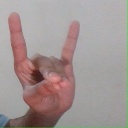
अक्षर: श